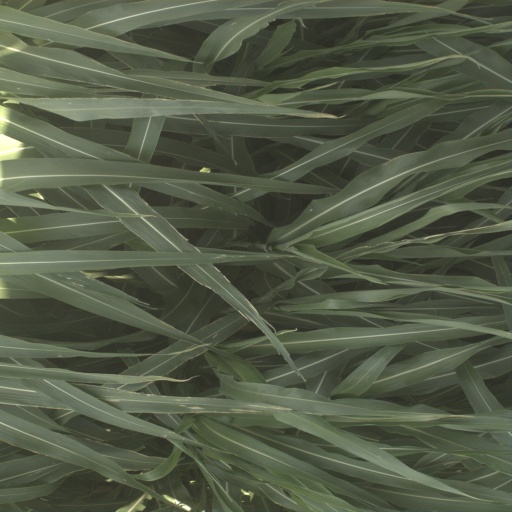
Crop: sorghum